USS Saratoga (1842)

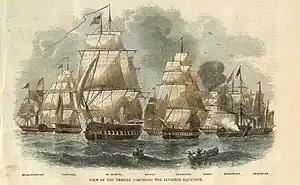
"Matthew C Perry's second expedition to Japan, USS Saratoga is second from left."

Recommissioned on 12 August 1850, "Saratoga" got underway on 15 September and proceeded to the western Pacific for service in the East India Squadron. The highlight of her service in the Far East was her participation in Commodore Perry's Opening of Japan. After visiting Japan with Perry in July 1853, she sailed for the China coast and protected American interests at Shanghai while Japanese officials discussed Perry's proposals. She returned with Perry in February 1854, and, after the formal signing of a treaty between the United States and Japan on the last day of March, sailed for the Sandwich Islands carrying Commander Henry A. Adams, to whom Perry had entrusted the American copy of the treaty. After leaving Adams at Honolulu, "Saratoga" sailed south, rounded Cape Horn, reached Boston, Massachusetts, in September, and was decommissioned on 10 October 1854.